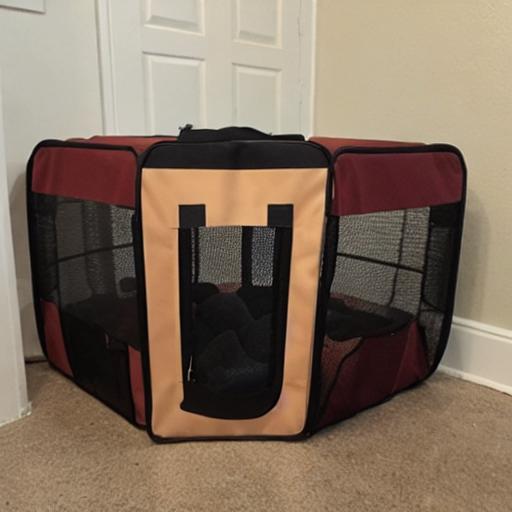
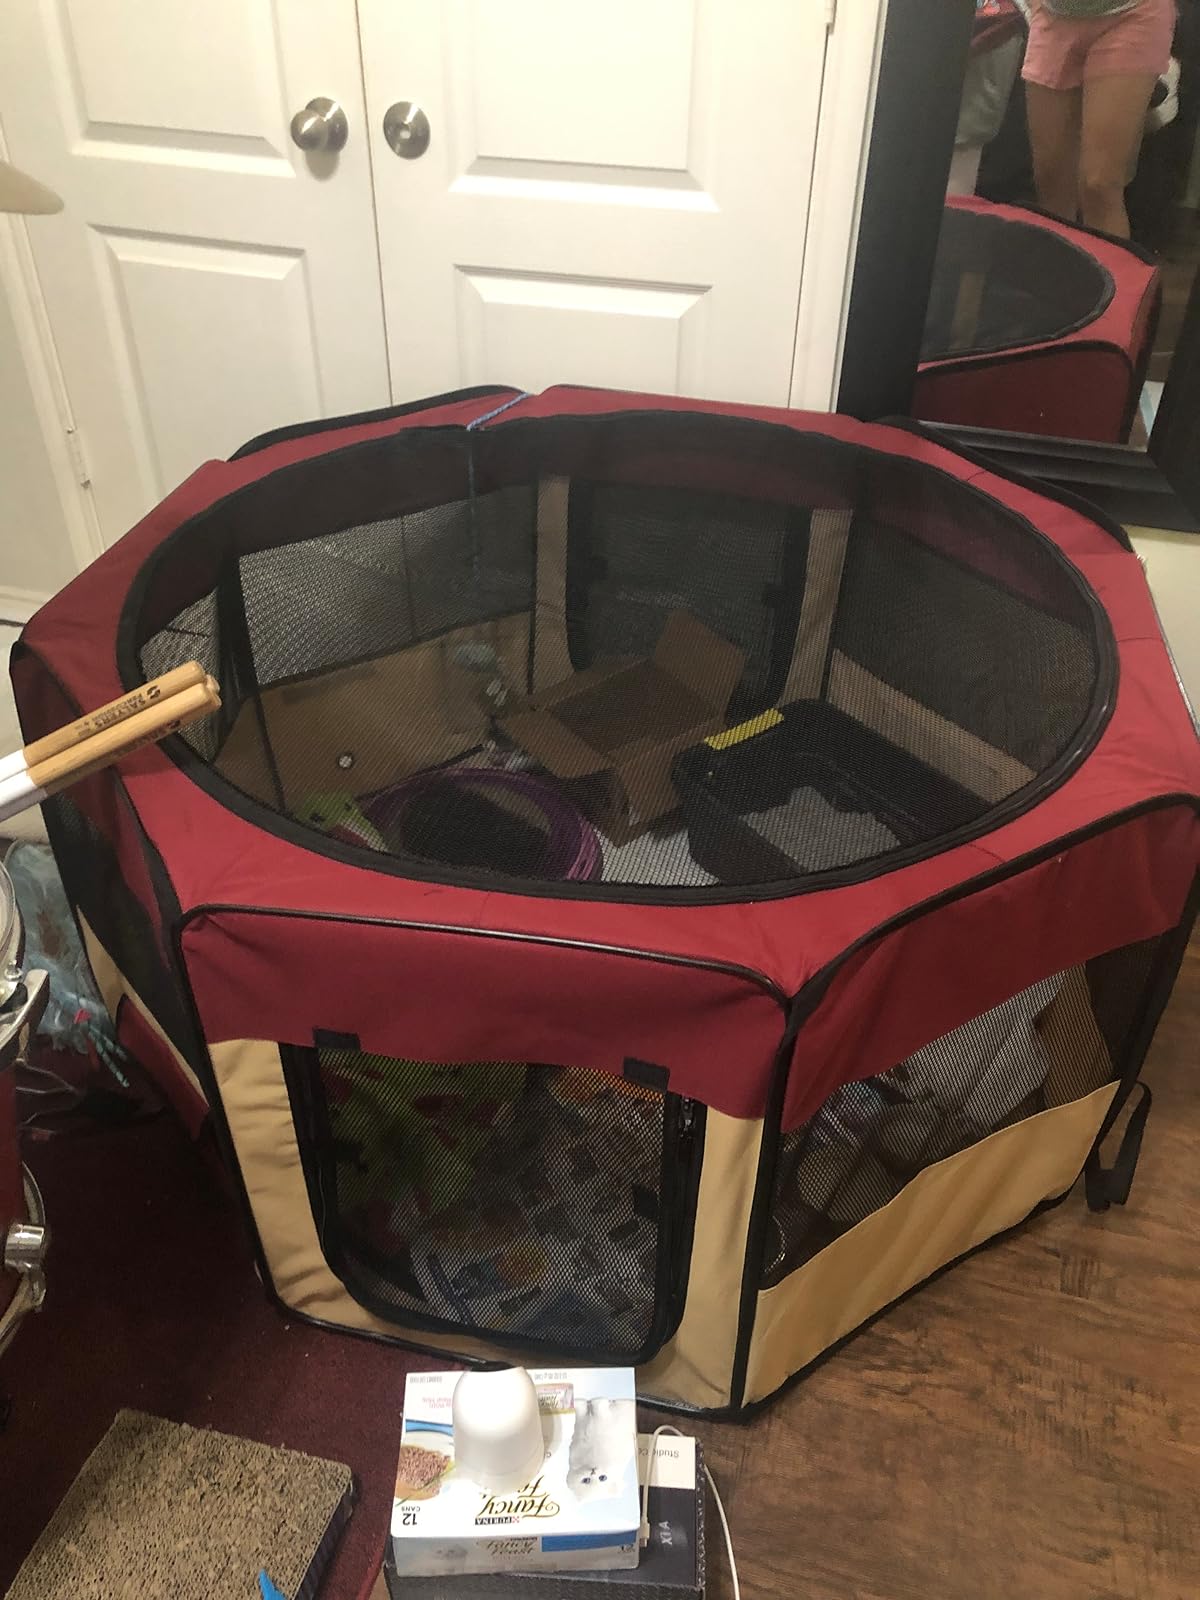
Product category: items_kennel
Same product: no